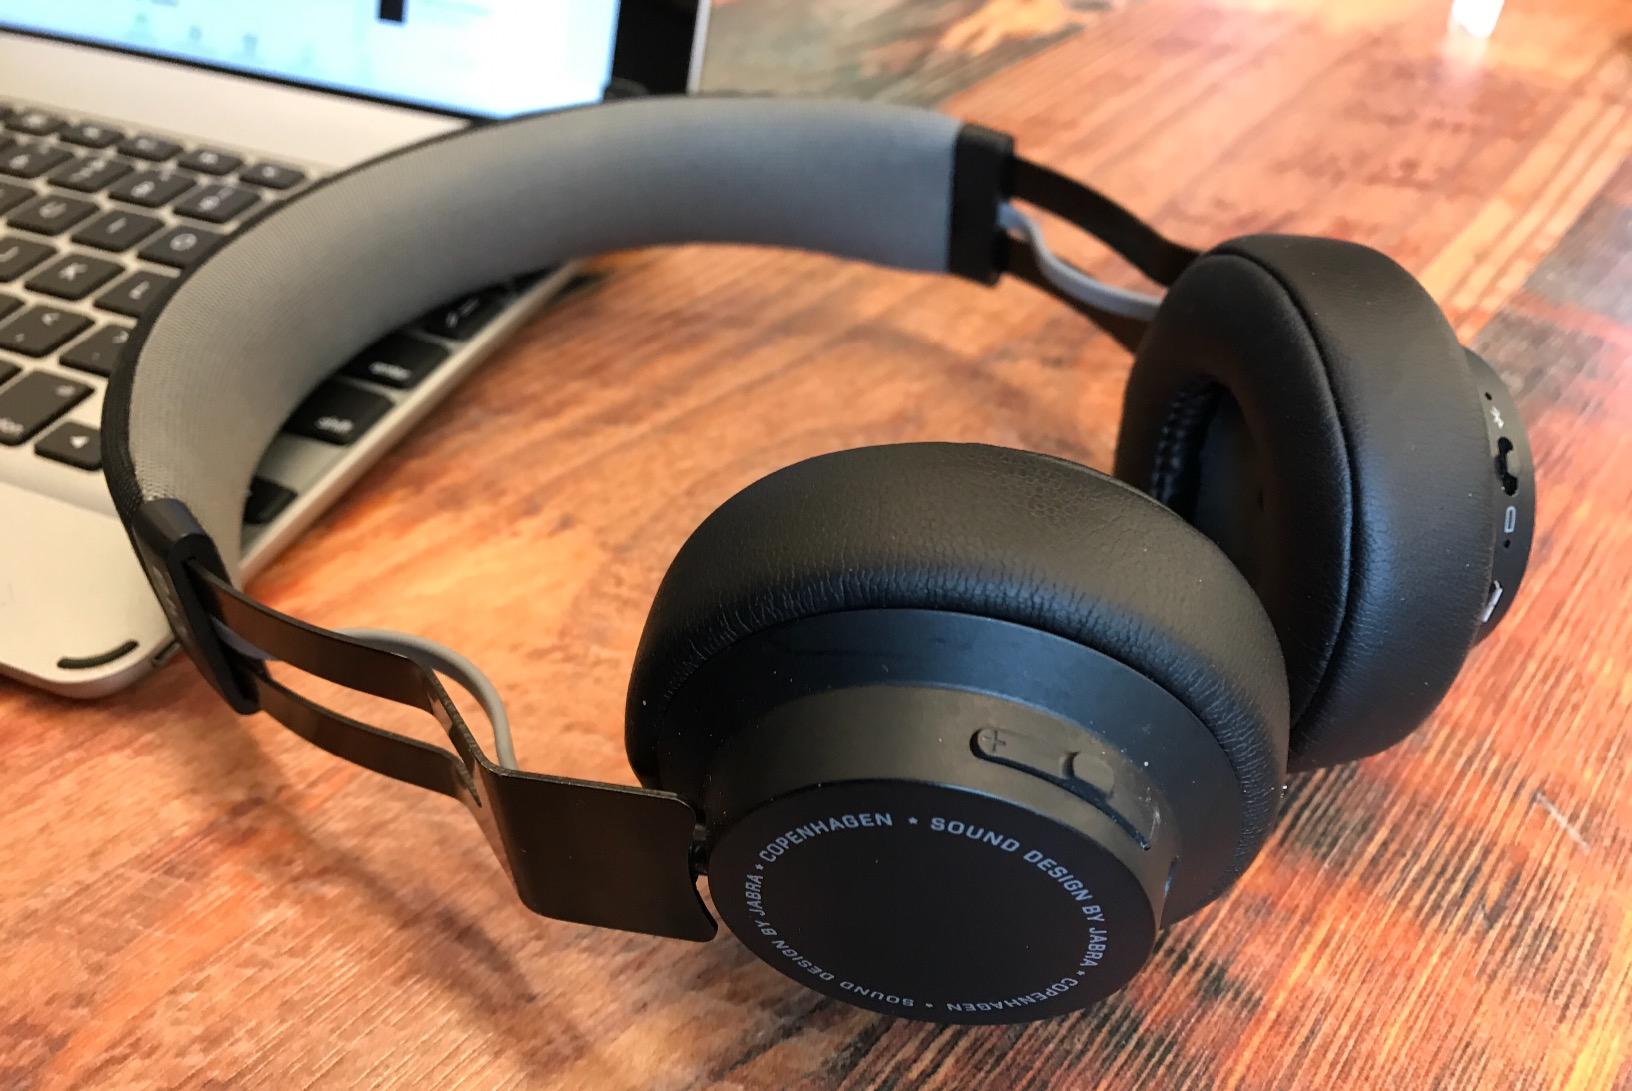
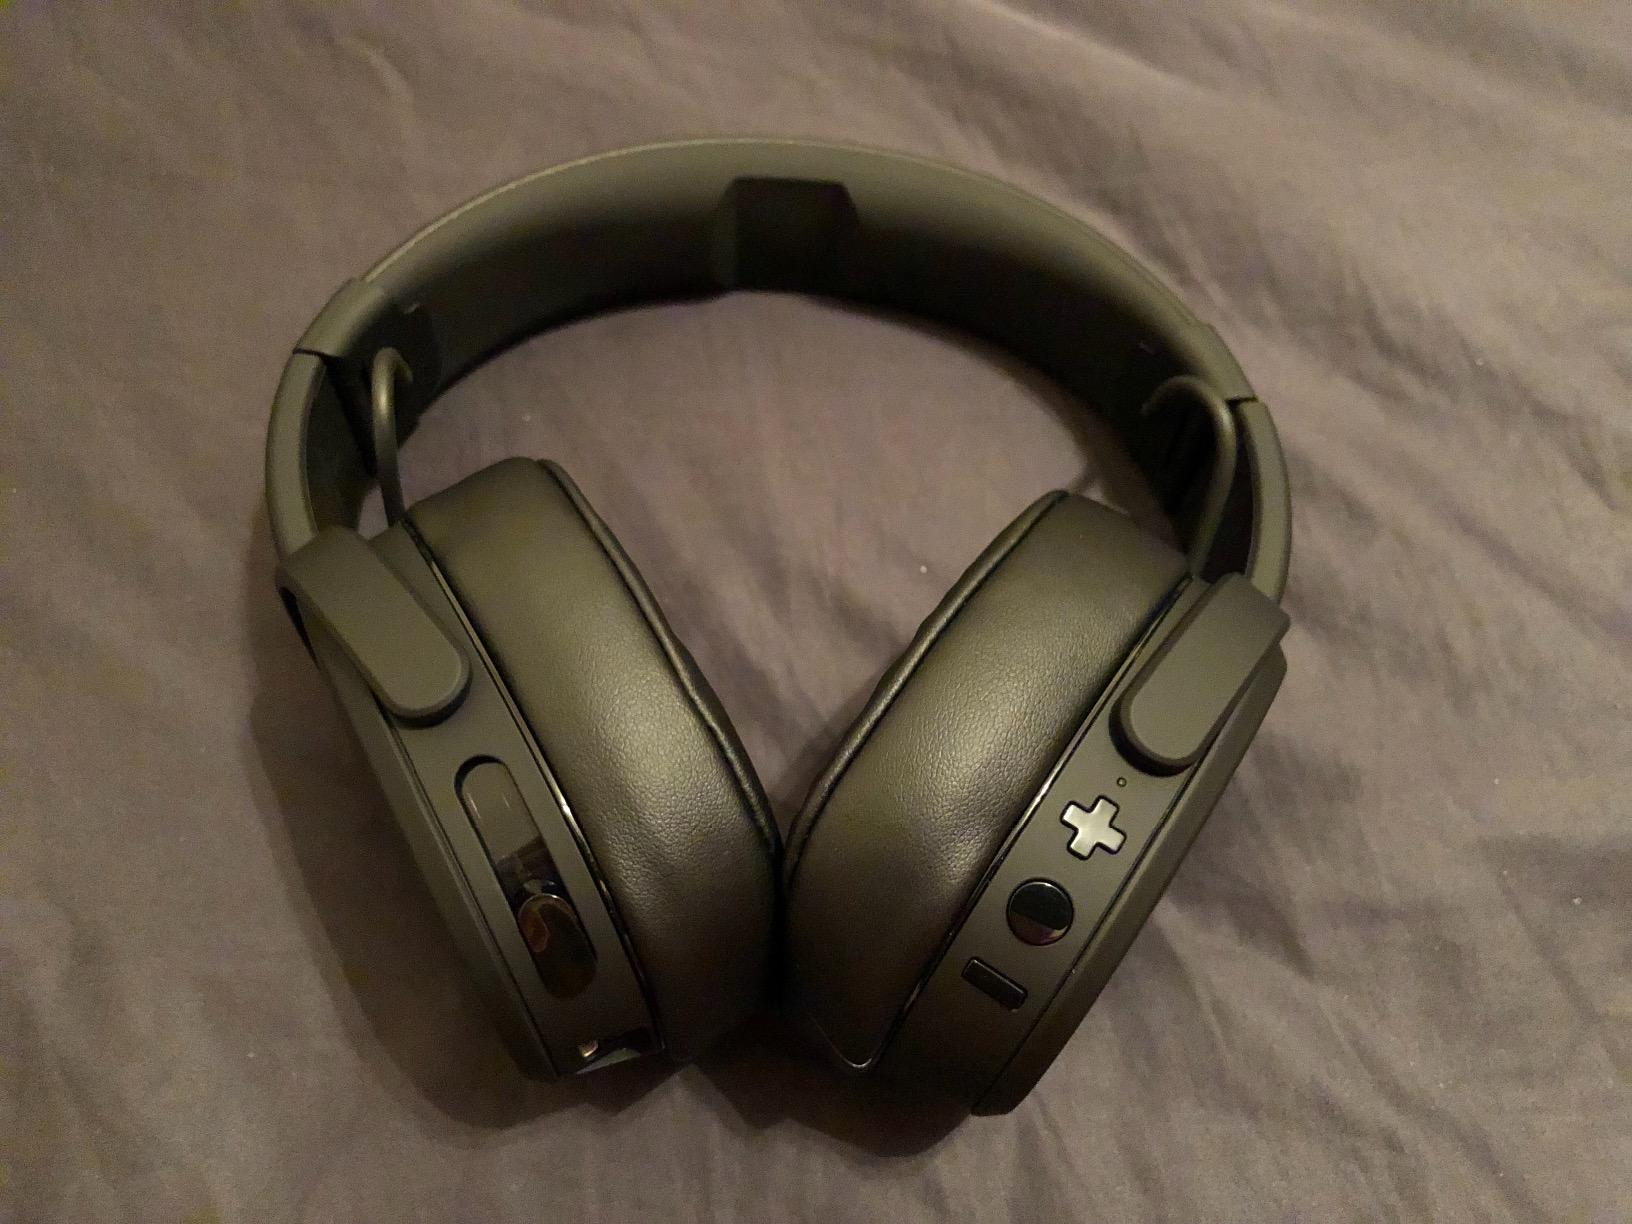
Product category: headphones
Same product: no